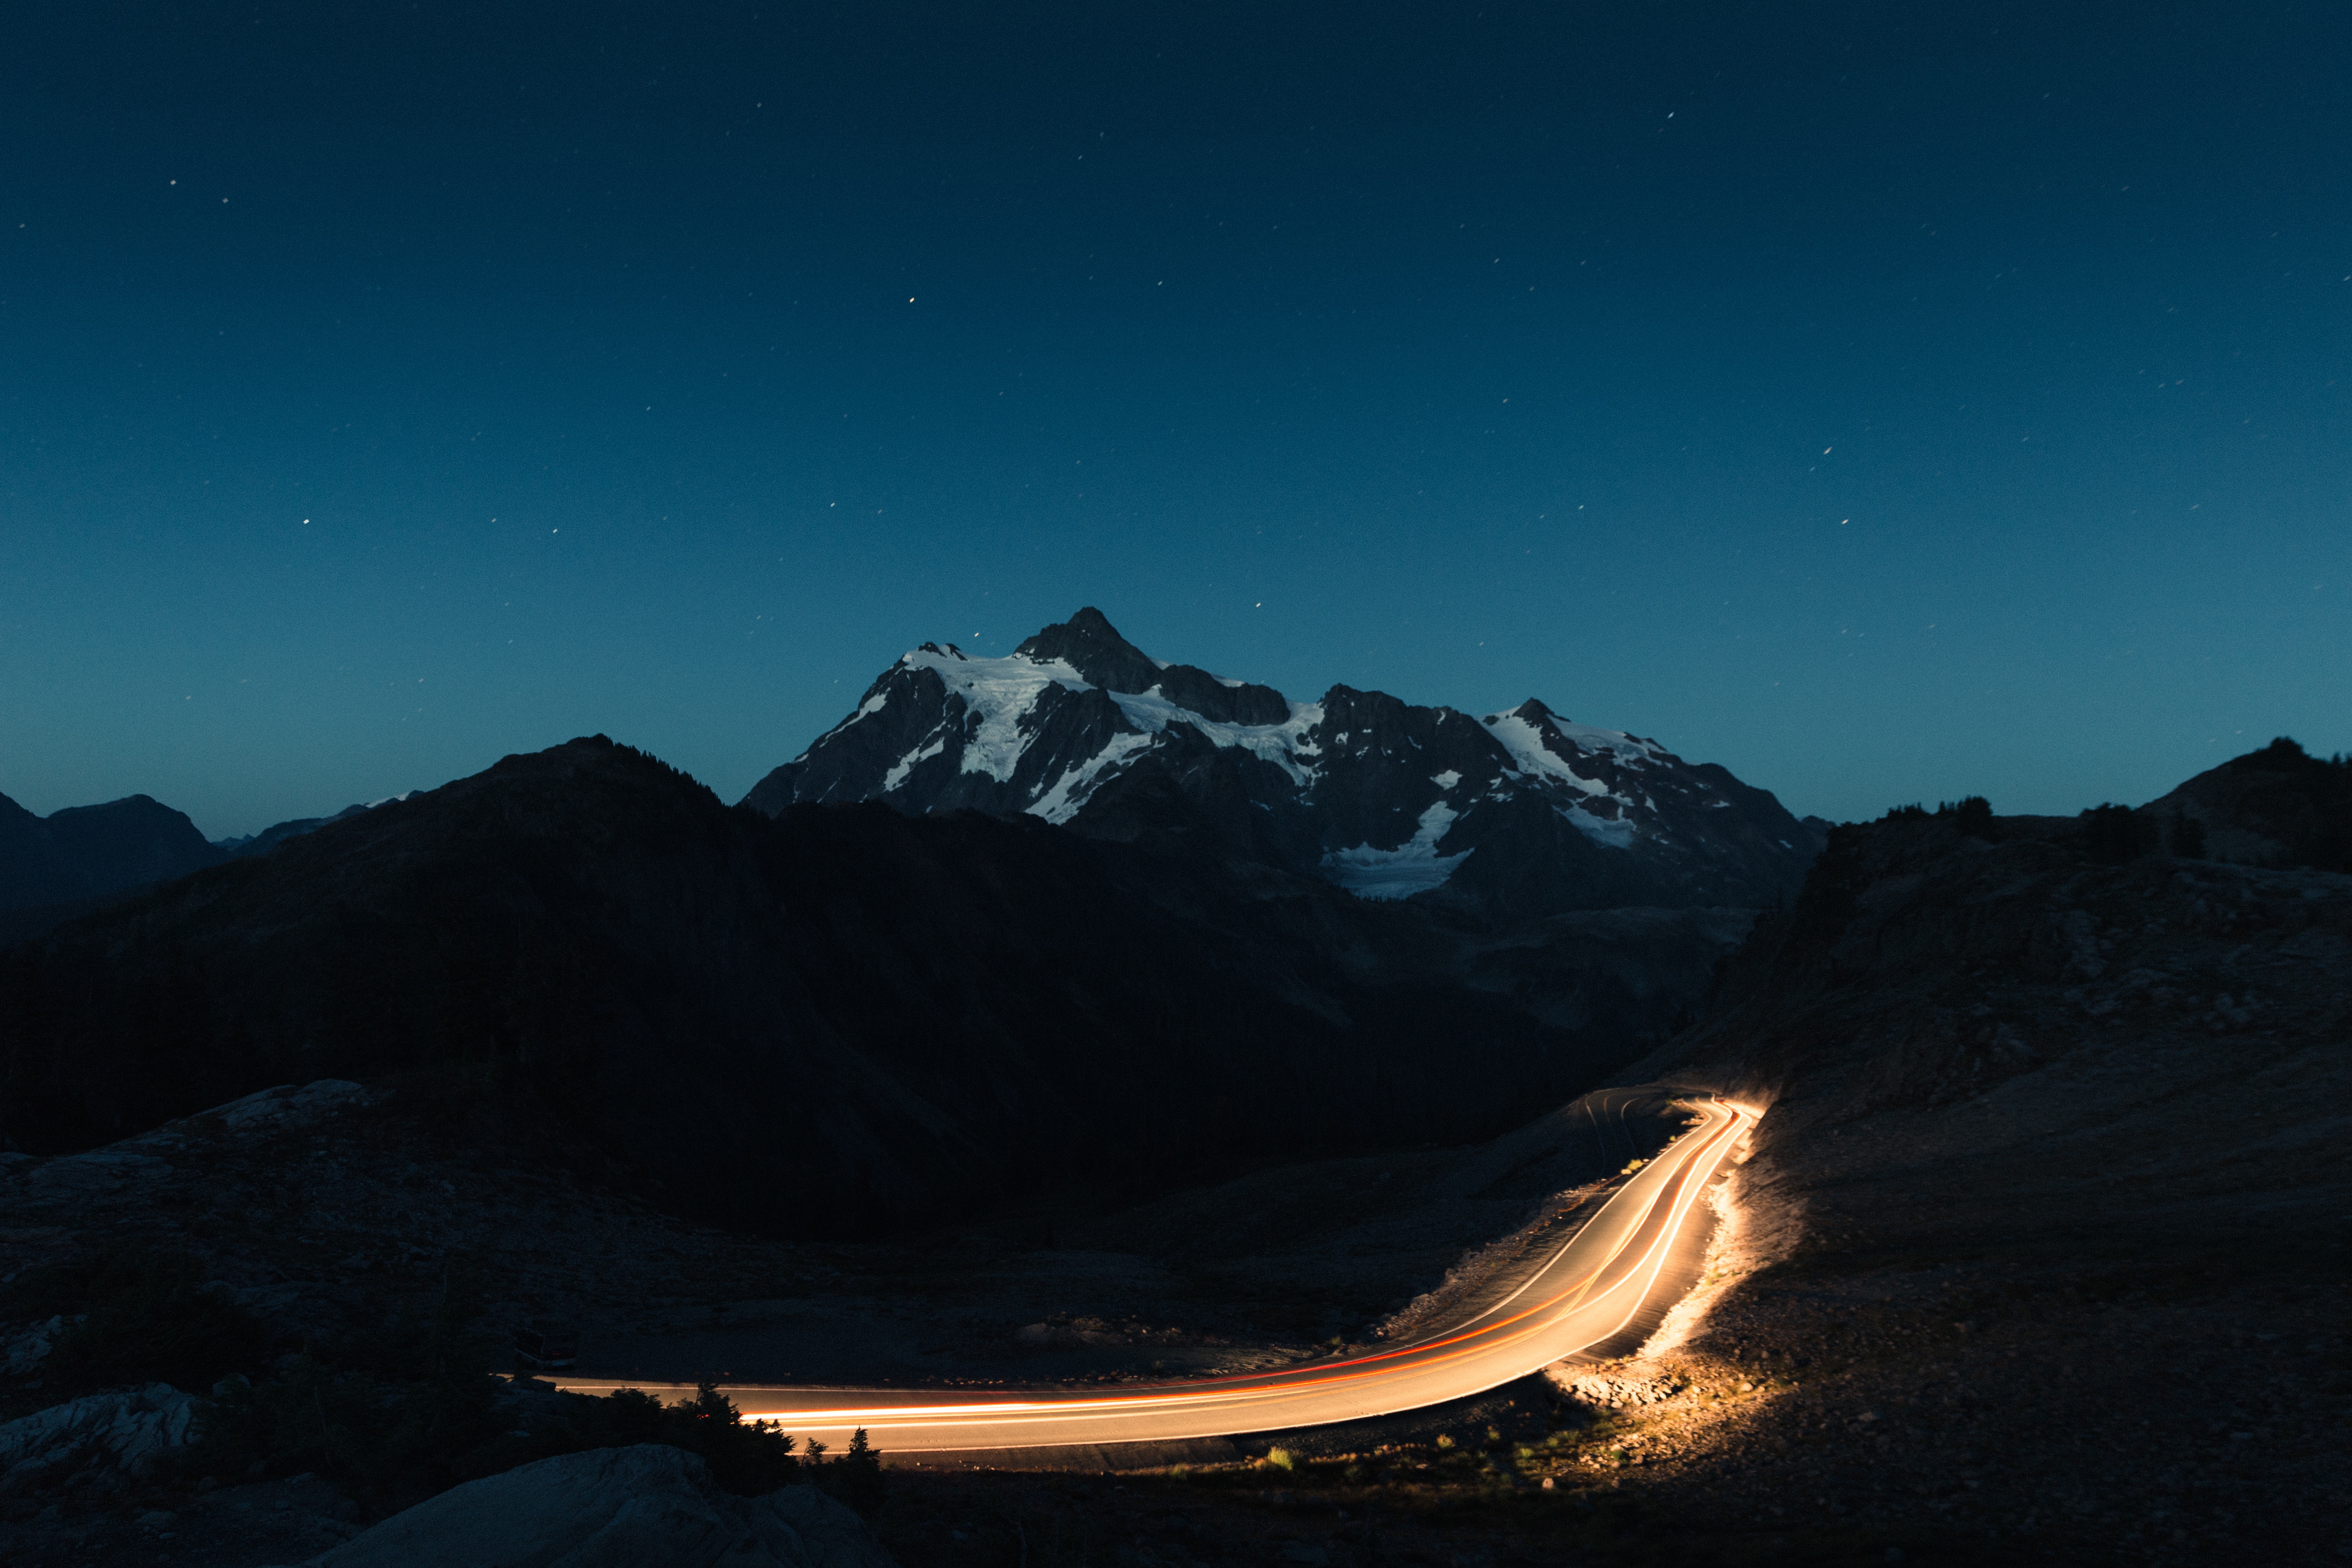
horizon, mountain, snow, light, cloud, sky, road, night, sunlight, star, wave, dawn, mountain range, dusk, evening, darkness, terrain, moonlight, mountainous landforms, geological phenomenon